List of Art Deco architecture in Africa

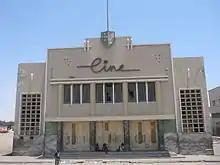
Abandoned cinema, Tômbwa, Namibe Province, Angola

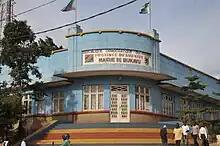

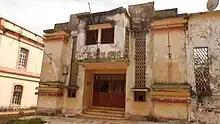
Cine Bolama, Bolama, Sul Province, Guinea-Bissau

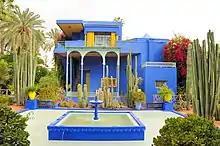
Jardin de Majorelle, Marrakesh, Morocco

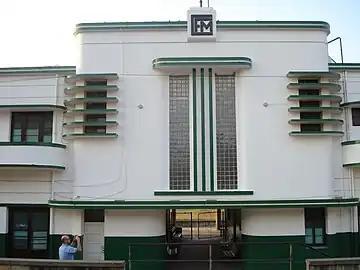
Train Station, Ressano Garcia, Mozambique

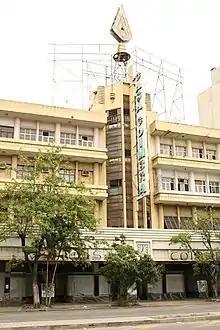
Casa Coimbra, Maputo, Mozambique

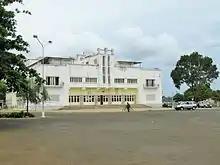
Cineteatro Marcelo da Veiga, São Tomé and Príncipe

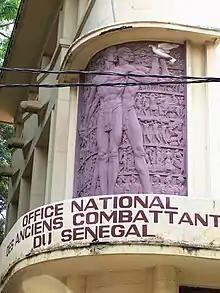
National Office of Veterans Affairs, Dakar, Senegal

Maputo, the capital of Mozambique, has a rich Art Deco heritage from the Portuguese colonial period (1781-1976), when the city was called Lourenço Marques.